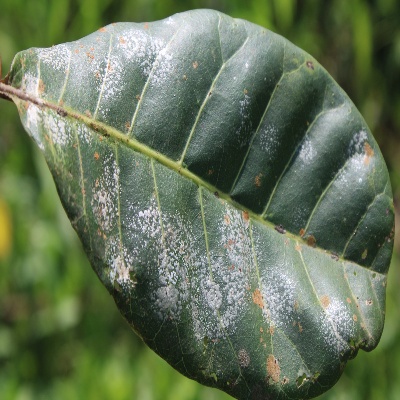
Crop: Cashew
Condition: red rust